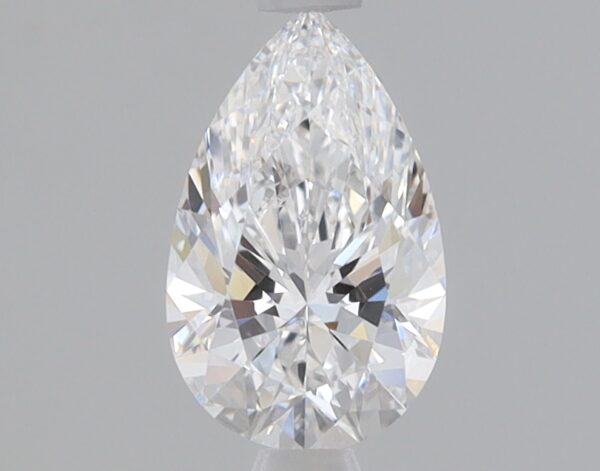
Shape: pear
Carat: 0.82
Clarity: VVS2
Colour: D
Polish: EX
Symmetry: EX
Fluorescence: NONE
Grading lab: IGI
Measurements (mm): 8.28 x 5.18 x 3.29